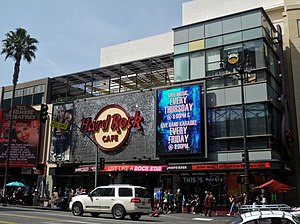
Hard Rock Café
Hard Rock Cafe i Hollywood
Hark Rock Café er en restaurant/café-kæde, som ligger i 50 lande med 134 caféer.